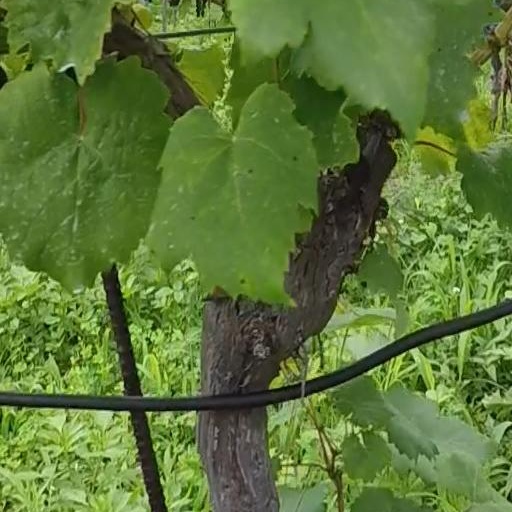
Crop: grape